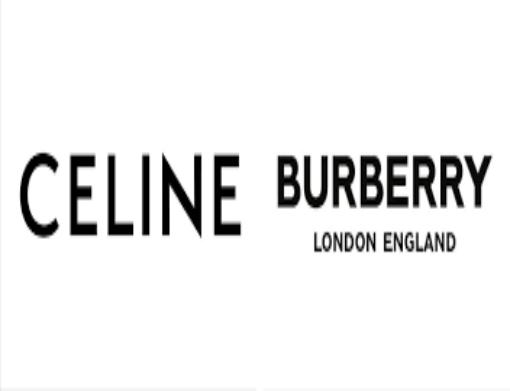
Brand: Celine
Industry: Clothes